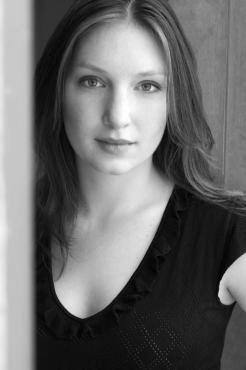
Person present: Yes